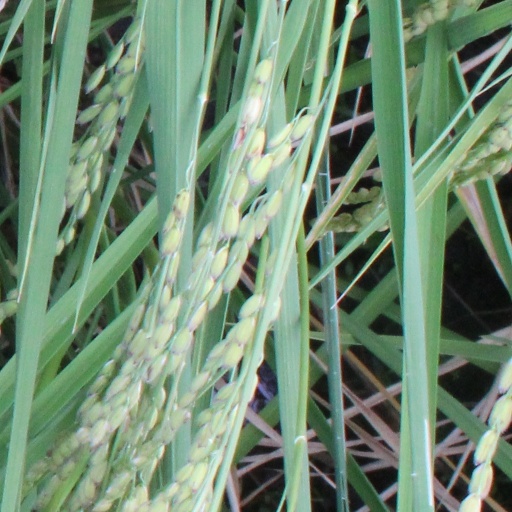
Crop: rice